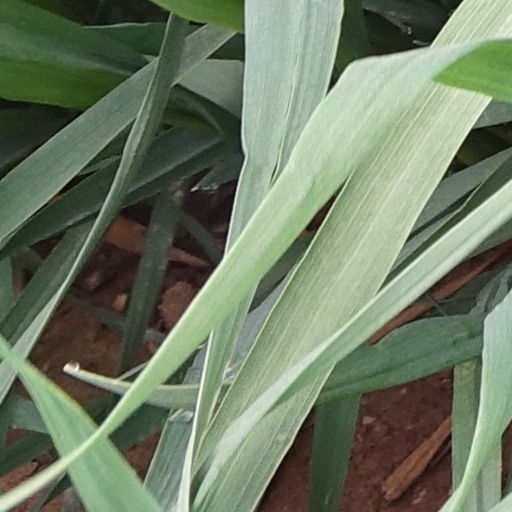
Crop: wheat